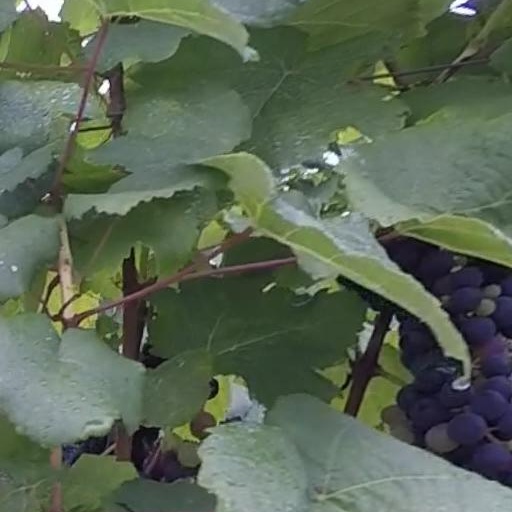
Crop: grape